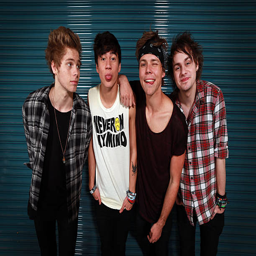
singer , singer , composers of boy band .